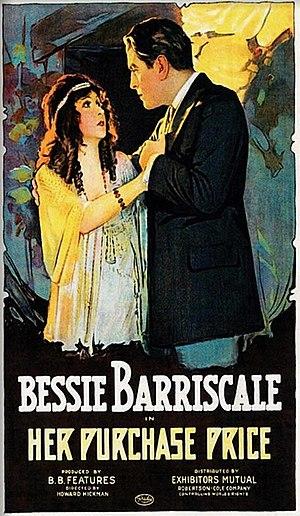
Howard C. Hickman est un acteur, réalisateur, scénariste et dramaturge américain, né le 9 février 1880 à Columbia, mort le 31 décembre 1949 à San Anselmo, en Californie.